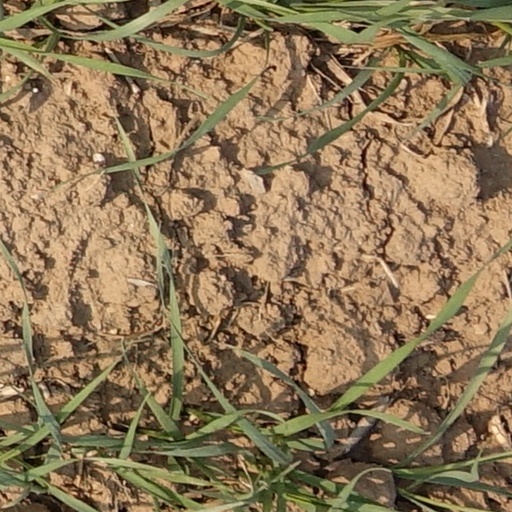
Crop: wheat